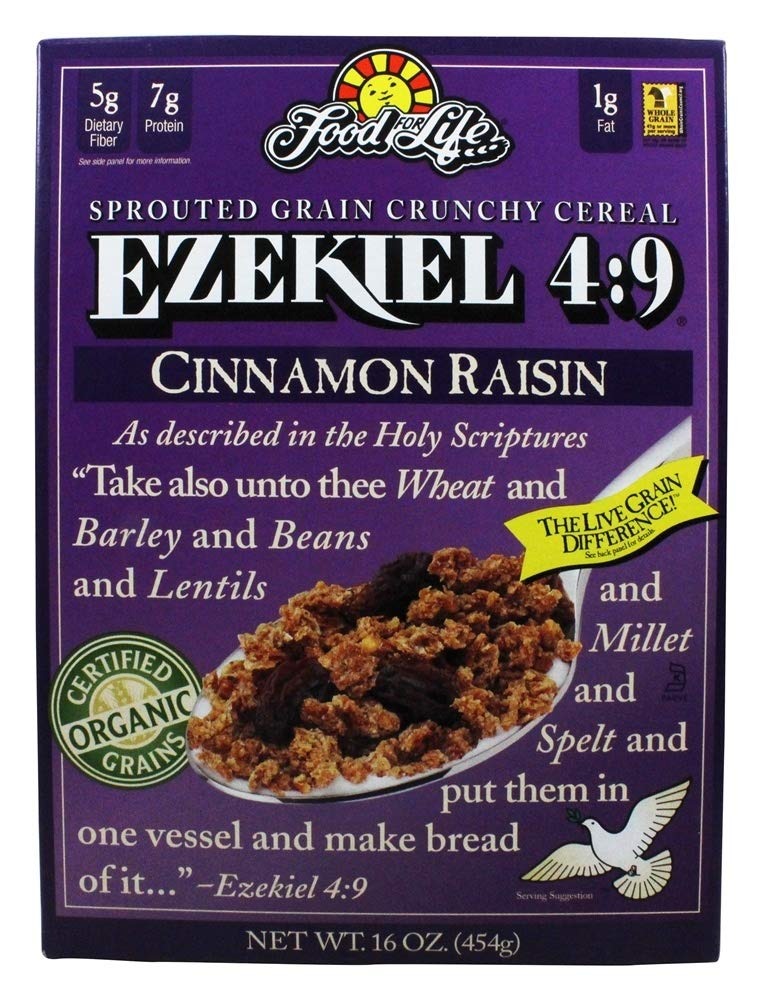
Item Name: Food For Life Baking Co. Cereal - Organic - Ezekiel 4-9 - Sprouted Whole Grain - Cinnamon Raisin - 16 oz - case of 6
Bullet Point 1: 95%+ Organic
Bullet Point 2: Dairy Free
Bullet Point 3: Yeast Free
Product Description: Certified Organic by USDA. Food For Life - Ezekiel 4:9 Sprouted Whole Grain Cereal Cinnamon Raisin - 16 oz. (454g)Food For Life Ezekiel 4:9 Sprouted Whole Grain Cereal Cinnamon Raisin has all the taste and nutrition of their original cereal with the added benefits of organic raisins.&nbsp;This cereal has a simple flavor and can be used as a topping for yogurt, ice cream or as a snack. Yeast Free
Value: 96.0
Unit: Ounce

Price: 10.74